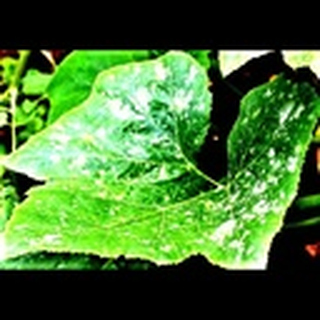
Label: cotton_powdery_mildew